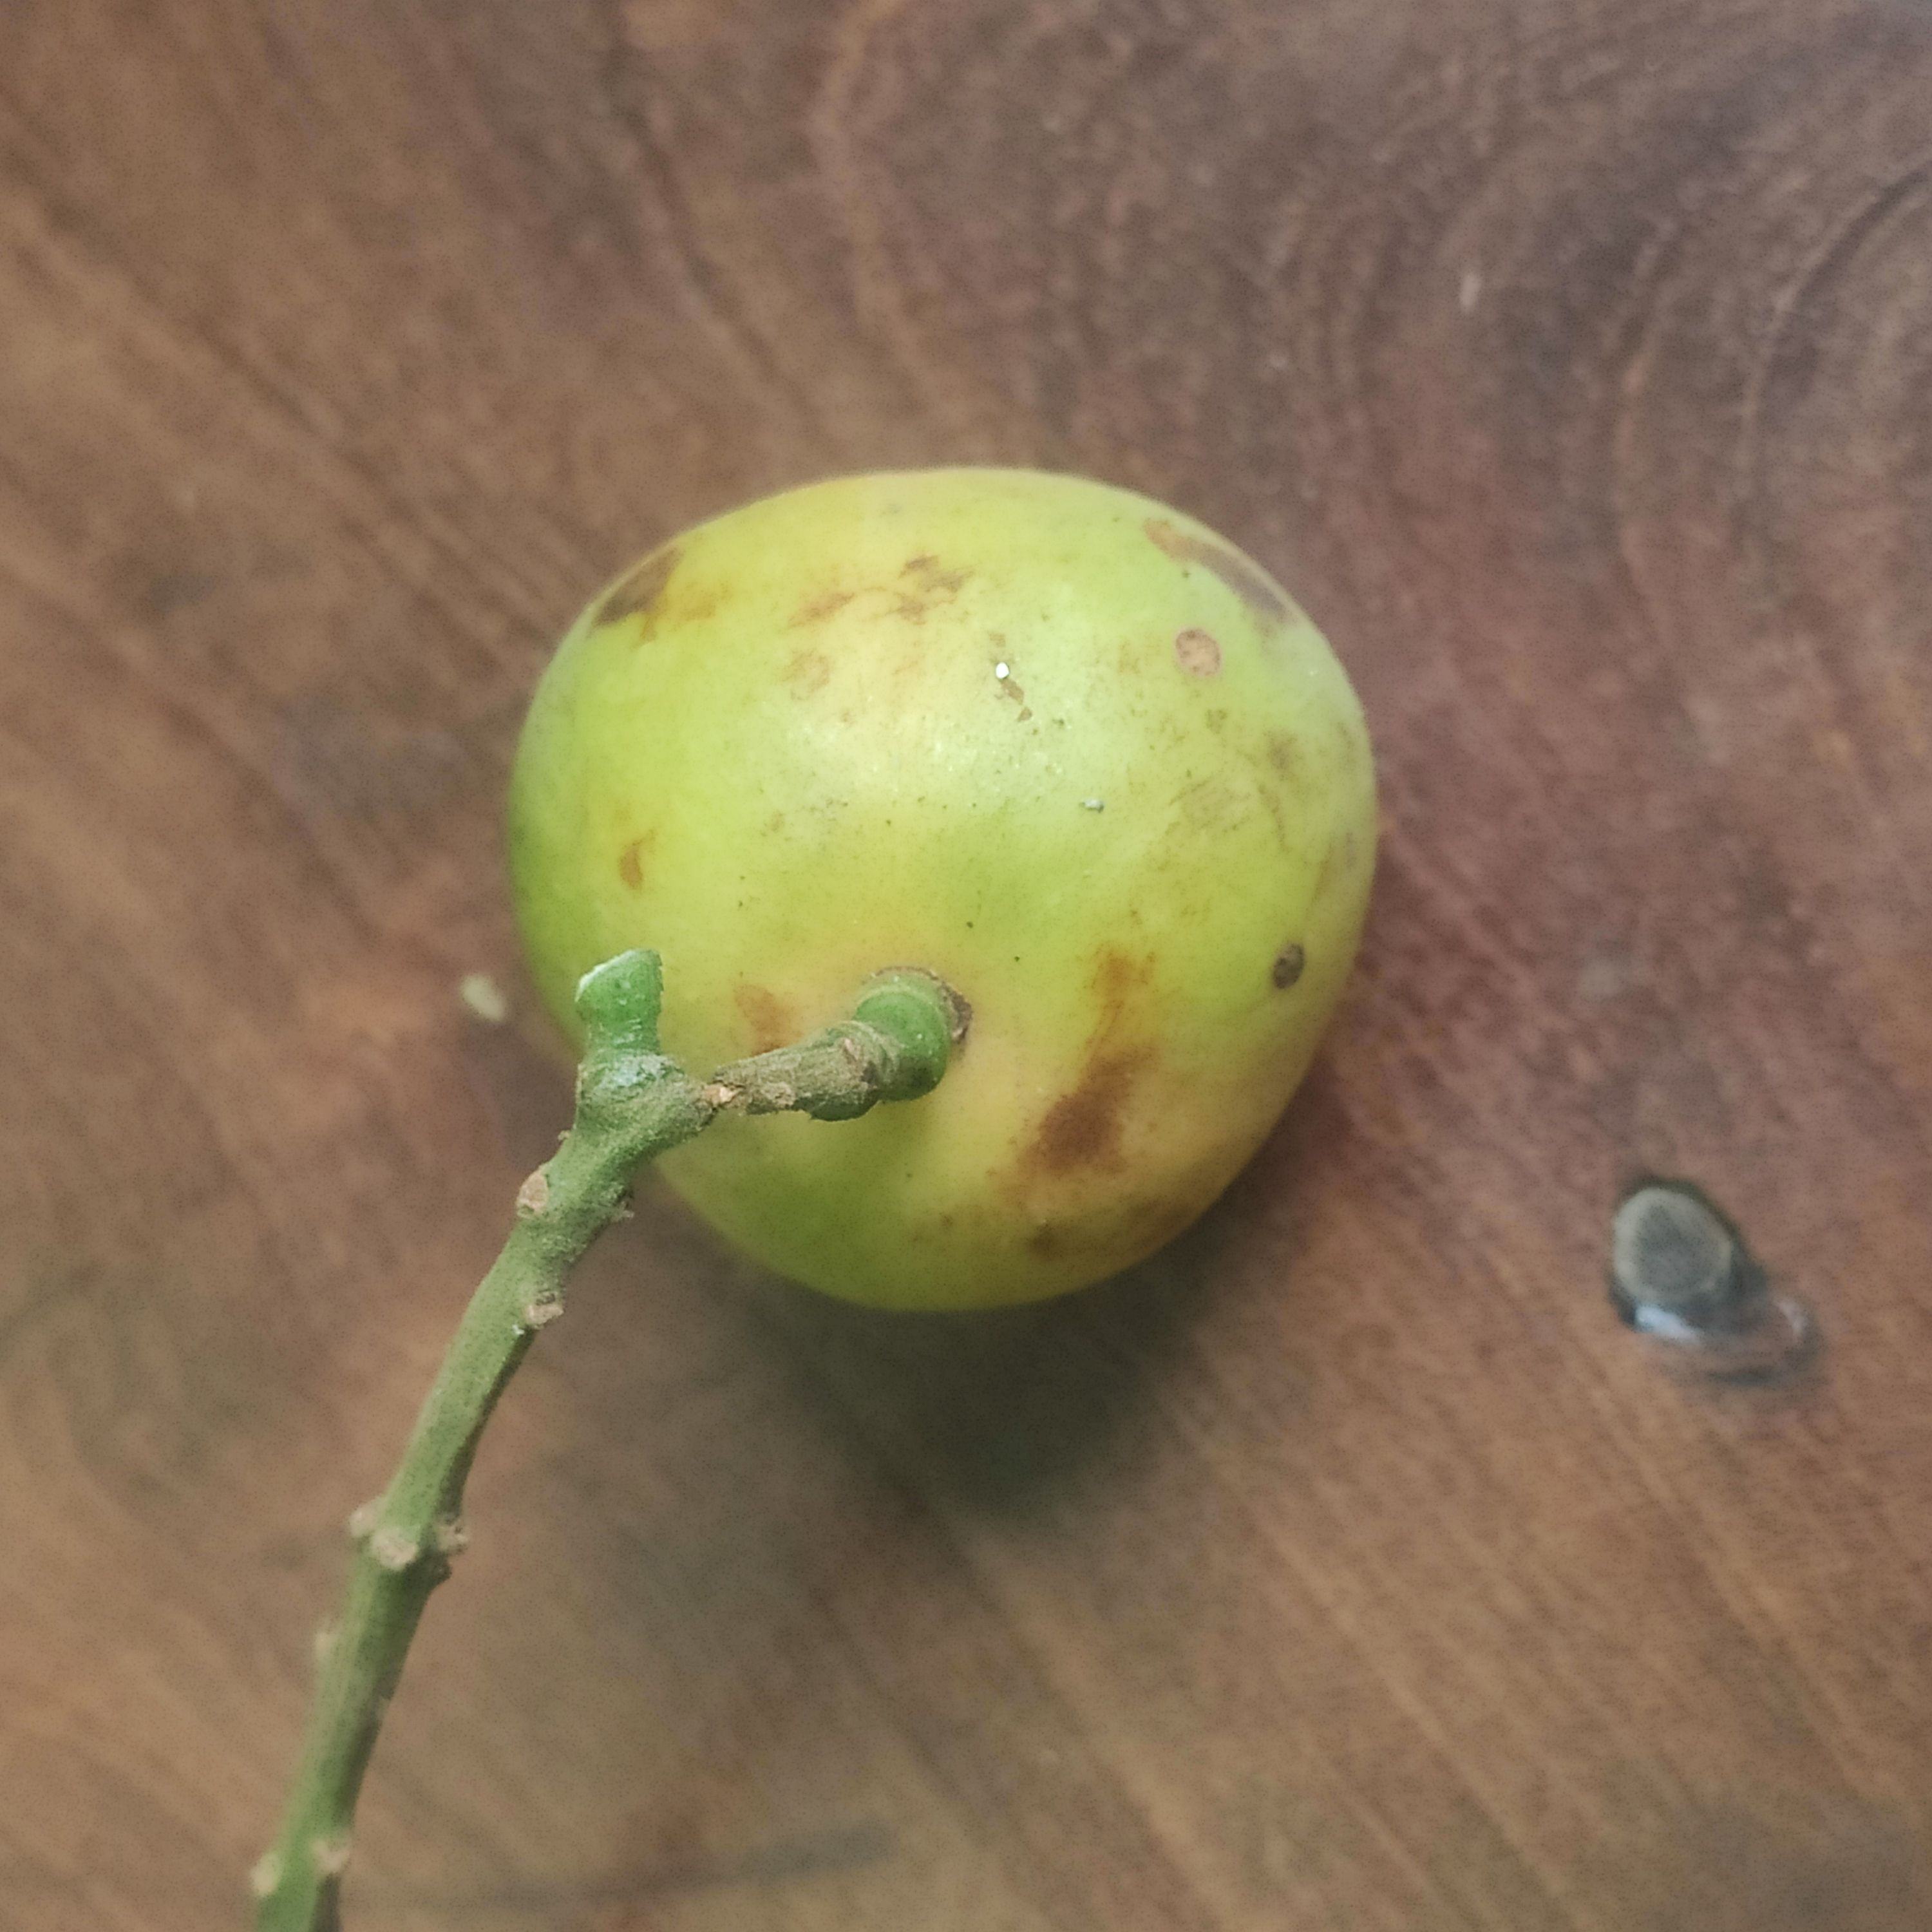
Fruit: burmese-grape
Grade: 1st-grade